List of aircraft of the Fleet Air Arm

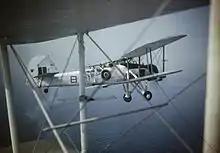
Fleet Air Arm Fairey Swordfish torpedo bomber

On 1 April 1918 the Royal Naval Air Service (RNAS) was merged with the Royal Flying Corps (RFC) to form the Royal Air Force (RAF) which directly operated and controlled all naval aircraft. On 1 April 1924 the Fleet Air Arm of the Royal Air Force was created as a distinct component of the RAF, which existed until 24 May 1939 when command of the Fleet Air Arm was transferred back to Royal Navy control.